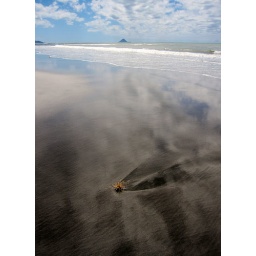
Ohiwa beach with clouds reflected in the wet sand